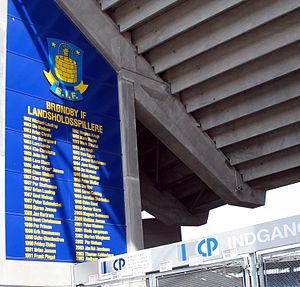
Brøndby IF / Historie / Wall of Honour
"""Wall of Honour"" pynter på Brøndby Stadion, hvor den har fungeret som milepæl siden 1982."
Brøndby IF er en dansk fodboldklub hjemmehørende i den københavnske forstad, Brøndbyvester. Brøndby IF betegner den professionelle fodboldafdeling i Brøndbyernes Idrætsforening, der blev stiftet den 3. december 1964 ved en sammenslutning af fodboldklubberne Brøndbyøster Idrætsforening og Brøndbyvester Idrætsforening. Klubbens førstehold, der spiller i den danske 3F Superligaen, afvikler sine hjemmebanekampe på Brøndby Stadion, hvor dets hold spiller i blå bukser og sokker samt gule trøjer.